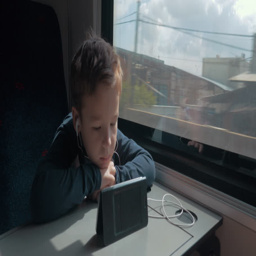
boy using earphones and smart phone to watch movie or cartoon during the train ride